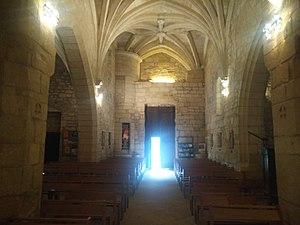
Église Saint-Caprais de Carsac This building is indexed in the Base Mérimée, a database of architectural heritage maintained by the French Ministry of Culture,
Lev Vassilievitch Zack, dit Léon Zack, est un peintre russe naturalisé français, né le 12 juillet 1892 à Nijni Novgorod et mort à Vanves le 30 mars 1980.